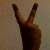
The image shows a hand gesture representing the number 2 in Indian Sign Language.